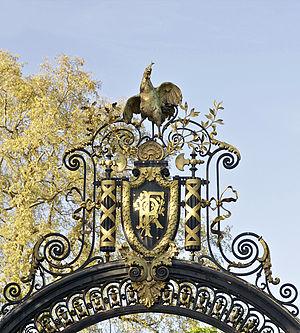
Détail de la ""Grille du Coq"", à l'arrière du Palais de l'Elysée (palais présidentiel) à Paris"
Le symbolisme du coq est lié au comportement habituel des coqs, à leur panache et à leur caractère. Il remonte à l'Antiquité. Le coq gaulois est un des symboles allégoriques et un des emblèmes de la France. Le coq gaulois combattant est également le symbole du Mouvement wallon, de la Communauté française de Belgique et de la Région wallonne.
Le palais de l'Élysée, dit l'Élysée, est un ancien hôtel particulier parisien, situé au nᵒ 55 de la rue du Faubourg-Saint-Honoré, dans le 8ᵉ arrondissement de Paris. Il est le siège de la présidence de la République française et la résidence officielle du président de la République depuis la IIᵉ République.